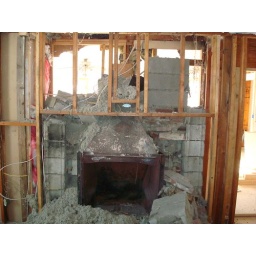
Living room fireplace getting removed, notice the sag in the lumber in the center, it matched the sag in the floor on Macdougalls bedroom